Czechoslovakism

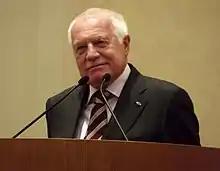
Vaclav Klaus

After the fall of communism in late-1989 it initially appeared that some sort of federative solution uniting Czechs and Slovaks would be maintained. None of political parties which competed in the 1990 elections advocated break-up, though most agreed that the federative regime had to be re-defined. However, in course of 1990-1992 the initial consensus was getting increasingly fragile; its first sign was a so-called "hyphen war", when parliamentarians debated whether the country should be named "Czechoslovak", "Czecho-Slovak" or "Czech and Slovak" Republic. Though eventually the last of these solutions was adopted as official name in both languages, the episode demonstrated substantial differences between Czechs and Slovaks about the identity of their shared country. Other issues soon followed, e.g. a 1991 debate over control of Federal Broadcasting Council, the body to supervise and regulate the broadcast media. Parliamentary works to define a new federative regime languished. Apart from Czechoslovak parties or parties divided into Czech and Slovak sections, there were new parties emerging which catered exclusively to Czech and especially Slovak electorate. Except the Communists there was no party with comparable support in Czech and Slovak lands, and except Havel and Dubček there were no Czech/Slovak politicians which enjoyed prestige in their non-native republics.